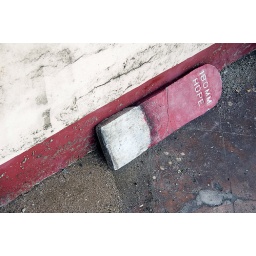
A broken concrete sign on the sidewalk in Melaka City